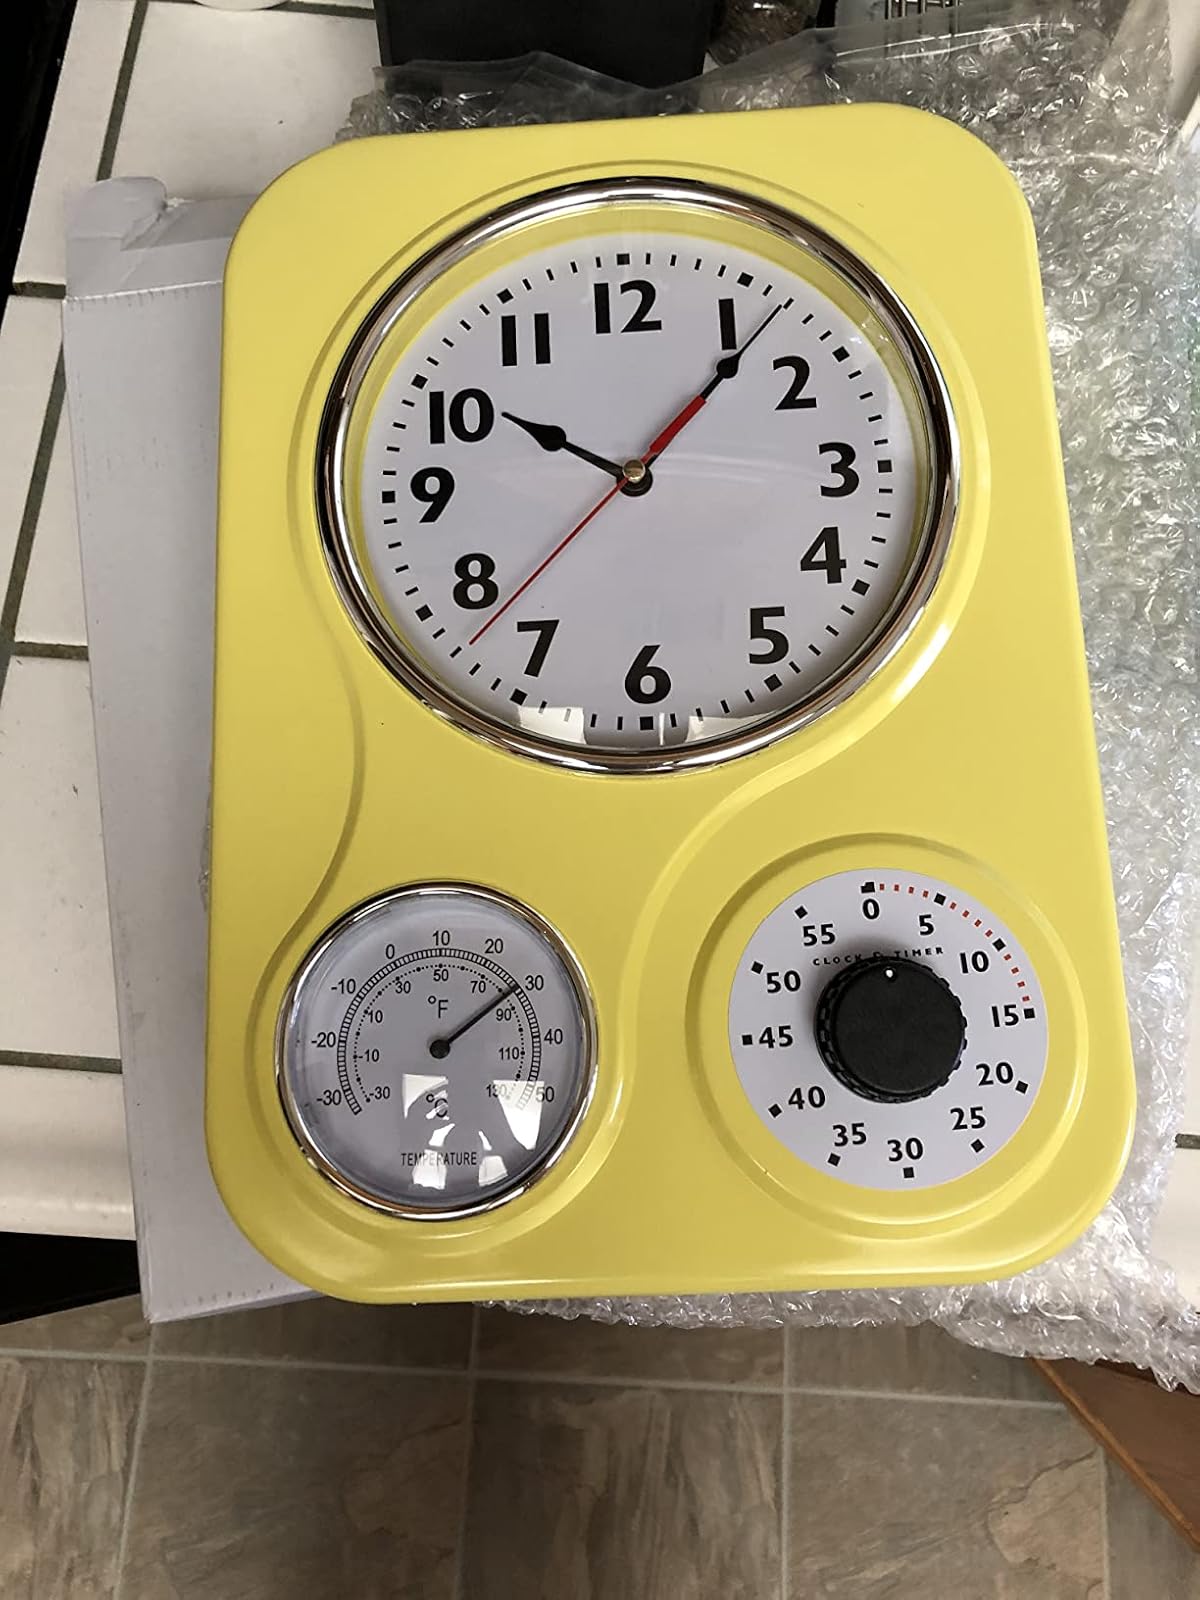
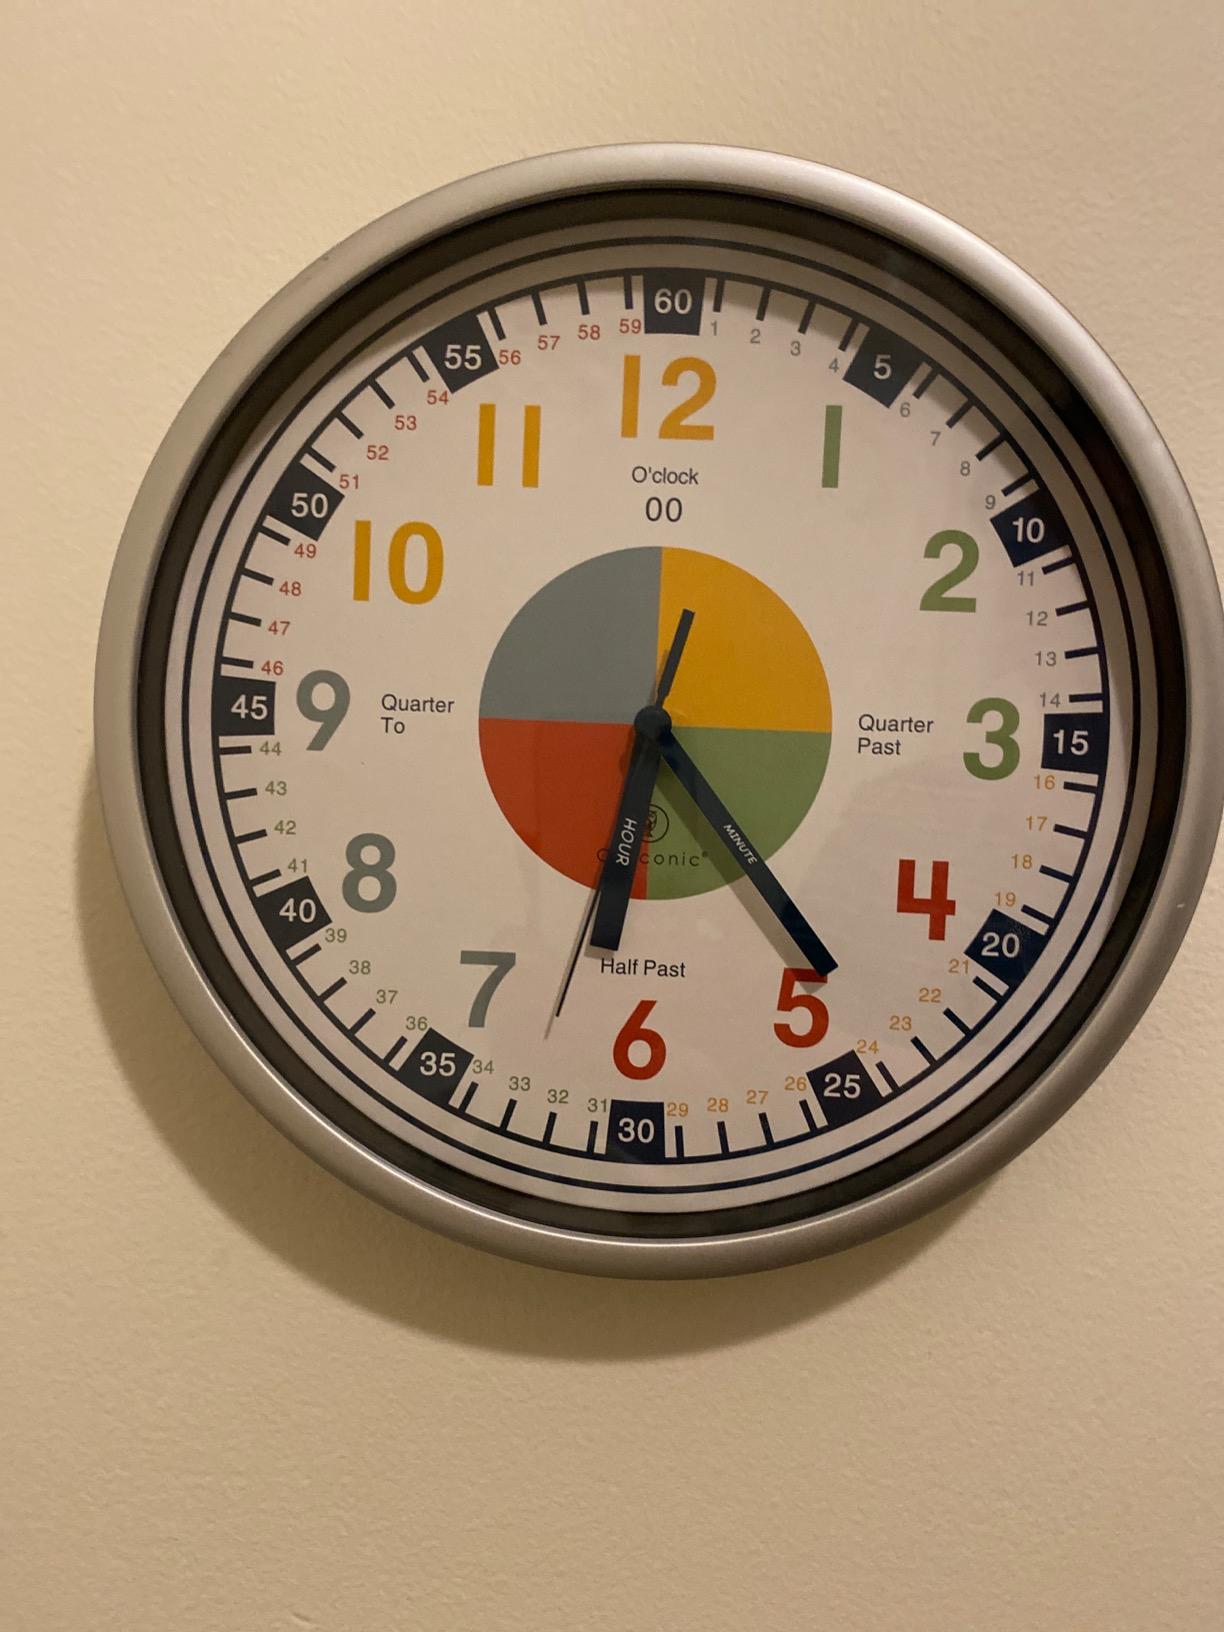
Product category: clock
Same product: no